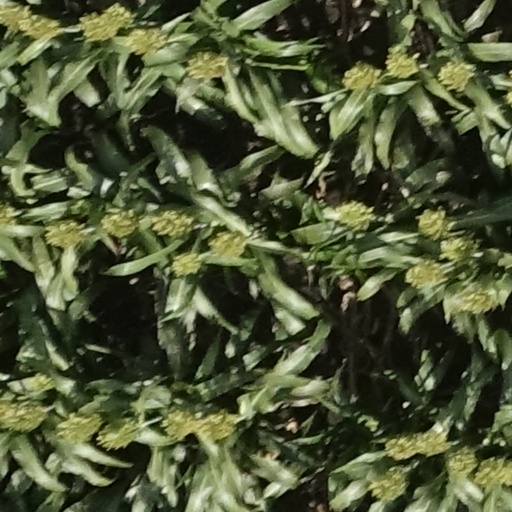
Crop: sorghum